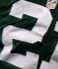
Number: 2